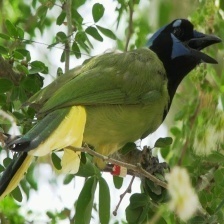
Species: GREEN JAY
Scientific name: CYANOCORAX YNCAS
ImageNet parent category: jay